Tigers (2014 film)

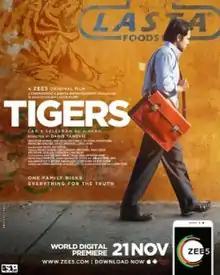
Theatrical release poster

Tigers (initially titled "White Lies") is a 2014 Indian drama film directed by Danis Tanović, and produced as a joint production between Cinema Time, French production company ASAP Films and Sikhya Entertainment.